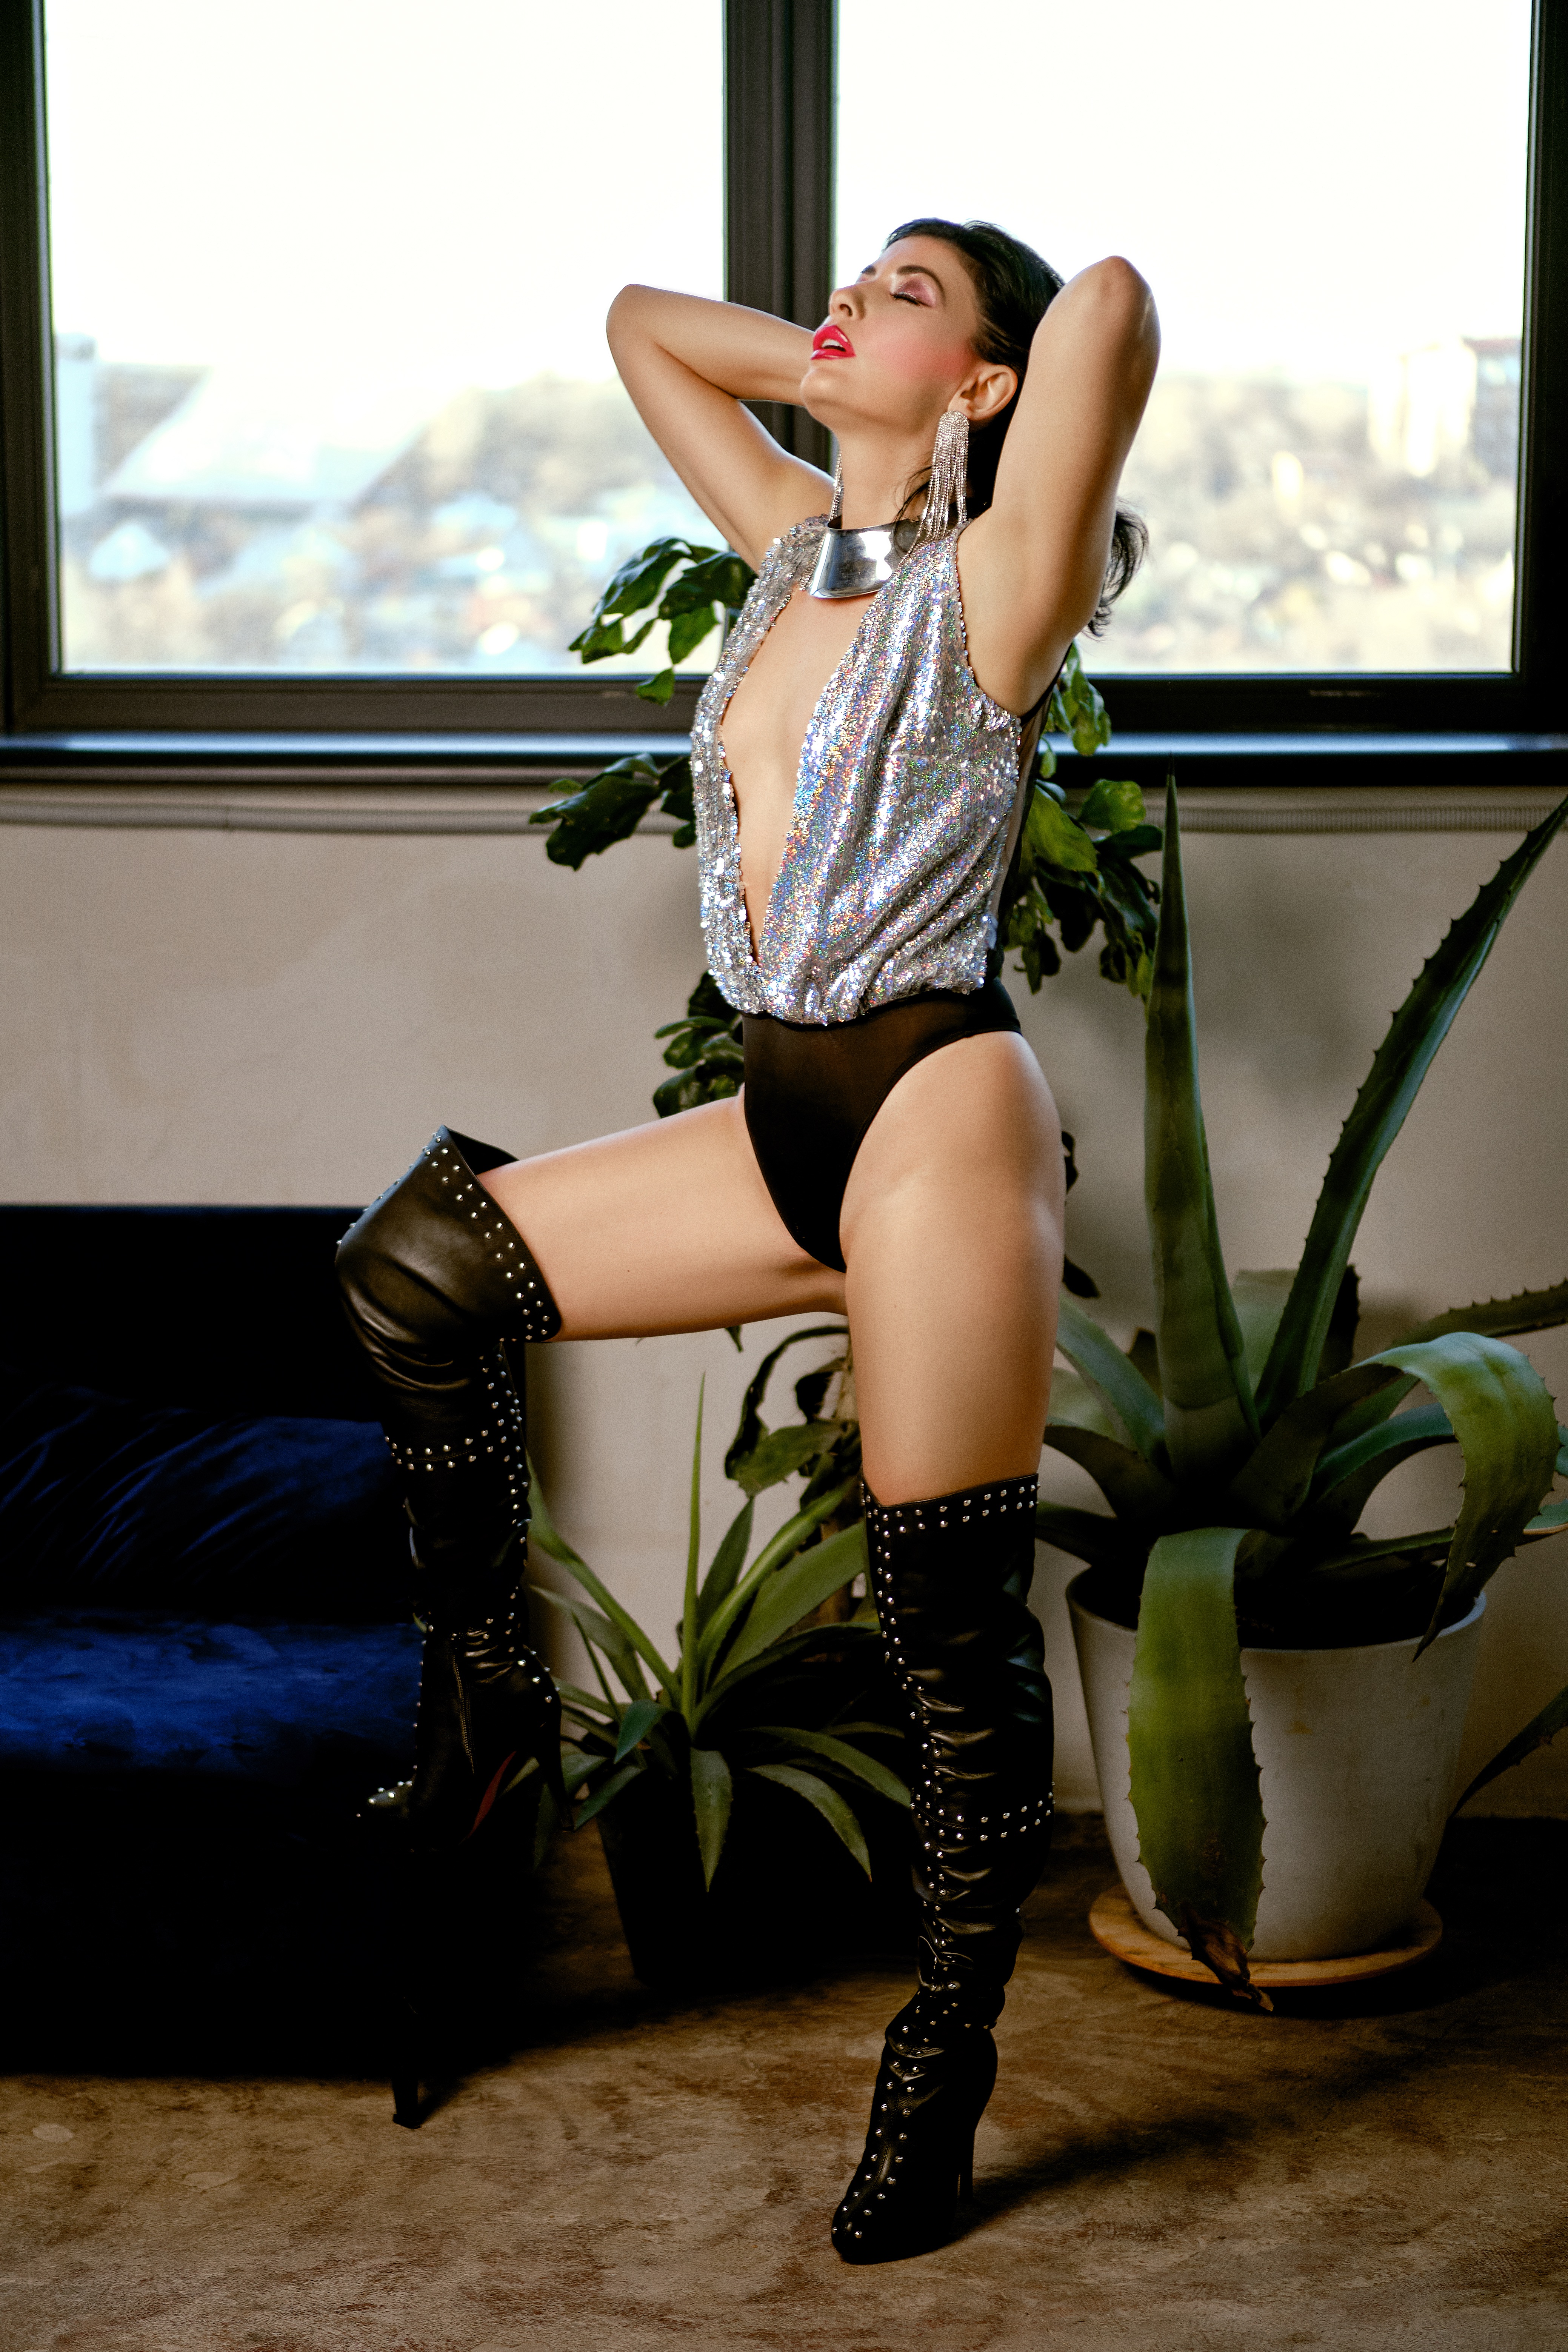
woman, joint, shoe, shoulder, leg, window, flash photography, thigh, waist, knee, shorts, eyewear, black hair, fashion design, human leg, trunk, sportswear, couch, fashion model, blond, sitting, abdomen, boot, jewellery, fashion accessory, hat, bag, leggings, art model, leather, denim, fur, t shirt, riding boot, pillow, photo shoot, Luggage and bags, belt, top